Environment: real
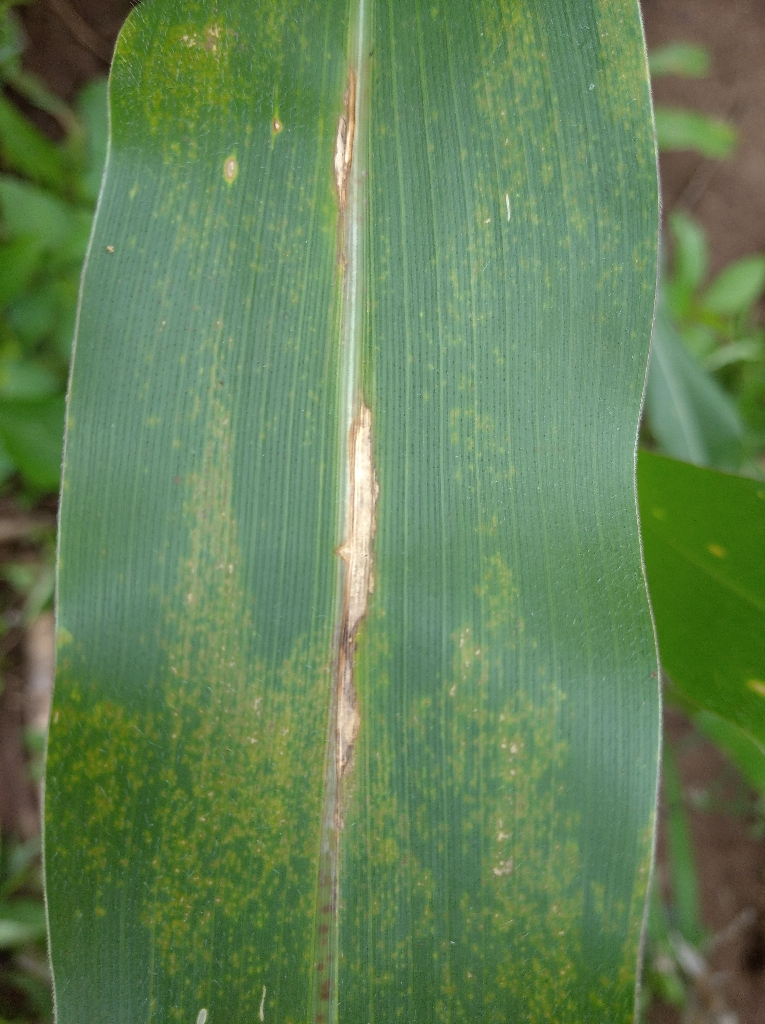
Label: northern_corn_leaf_blight